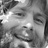
Emotion: happy